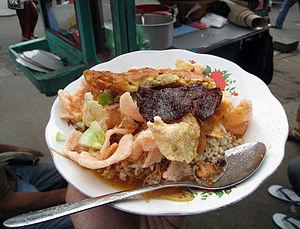
Nasi ulam est un plat de riz cuit à la vapeur, mélangé avec de nombreuses herbes, et spécialement de feuilles de pegagan ou parfois, en remplacement, de kemangi, de légumes, d'épices, et accompagné de divers plats. C'est un plat caractéristique de la cuisine malaise, et qui connait plusieurs déclinaisons en Malaisie, en Indonésie et en Thaïlande du Sud. Le nasi ulam en Malaisie consiste en du riz froid et cuit, mélangé avec des herbes hachées comme le daun kaduk, pucuk gajus, ou l'oignon, etc. Du kerisik et d'autres condiments sont aussi ajoutés. Parfois, des morceaux de poisson frit sont aussi ajoutés.